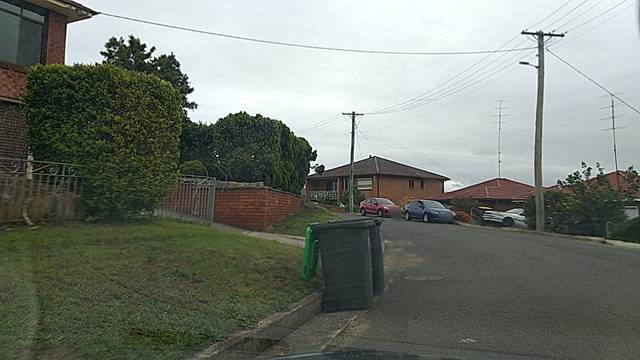
Region: Australia
Coordinates: -34.488, 150.878